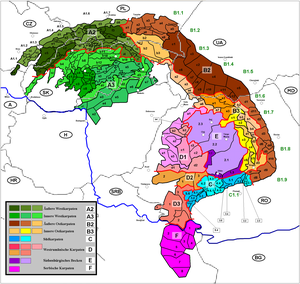
Les monts Rtanj sont un massif montagneux de l'est de la Serbie. Ils font partie de la chaîne des Carpates. Le point culminant du massif est le mont Šiljak, qui s'élève à 1 570 m. Le massif se caractériste par son relief karstique.
Les monts Beljanica sont une montagne de l'est de la Serbie. Ils culminent au mont éponyme de Beljanica, qui s'élève à 1 336 m d'altitude, et font partie de l'ensemble montagneux des Carpates serbes.
Le Bükk est un massif montagneux karstique de Hongrie, situé dans le Nord du pays, dans le massif du Nord. Jusqu'en 2014, son point culminant officiel était l'Istállós-kő à 959 mètres d'altitude. Selon des mesures récentes, le Szilvási-kő est désormais considéré comme le plus haut sommet du Bükk et de facto le quatrième du pays.
Le Börzsöny est un massif montagneux volcanique de Hongrie, situé dans le Nord du pays à la limite de la frontière slovaque, dans le massif du Nord. Le point culminant est le Csóványos à 938 mètres d'altitude.
Les Carpates ukrainiennes sont la partie de la chaîne des Carpates située principalement en Ukraine. Les limites géologiques ne coïncident généralement pas avec les frontières politiques et les peuples de la région les désignent par des noms différents :